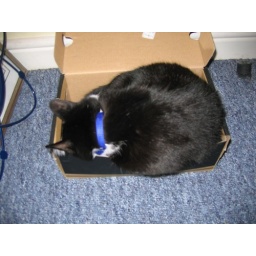
dakota in a shoe box